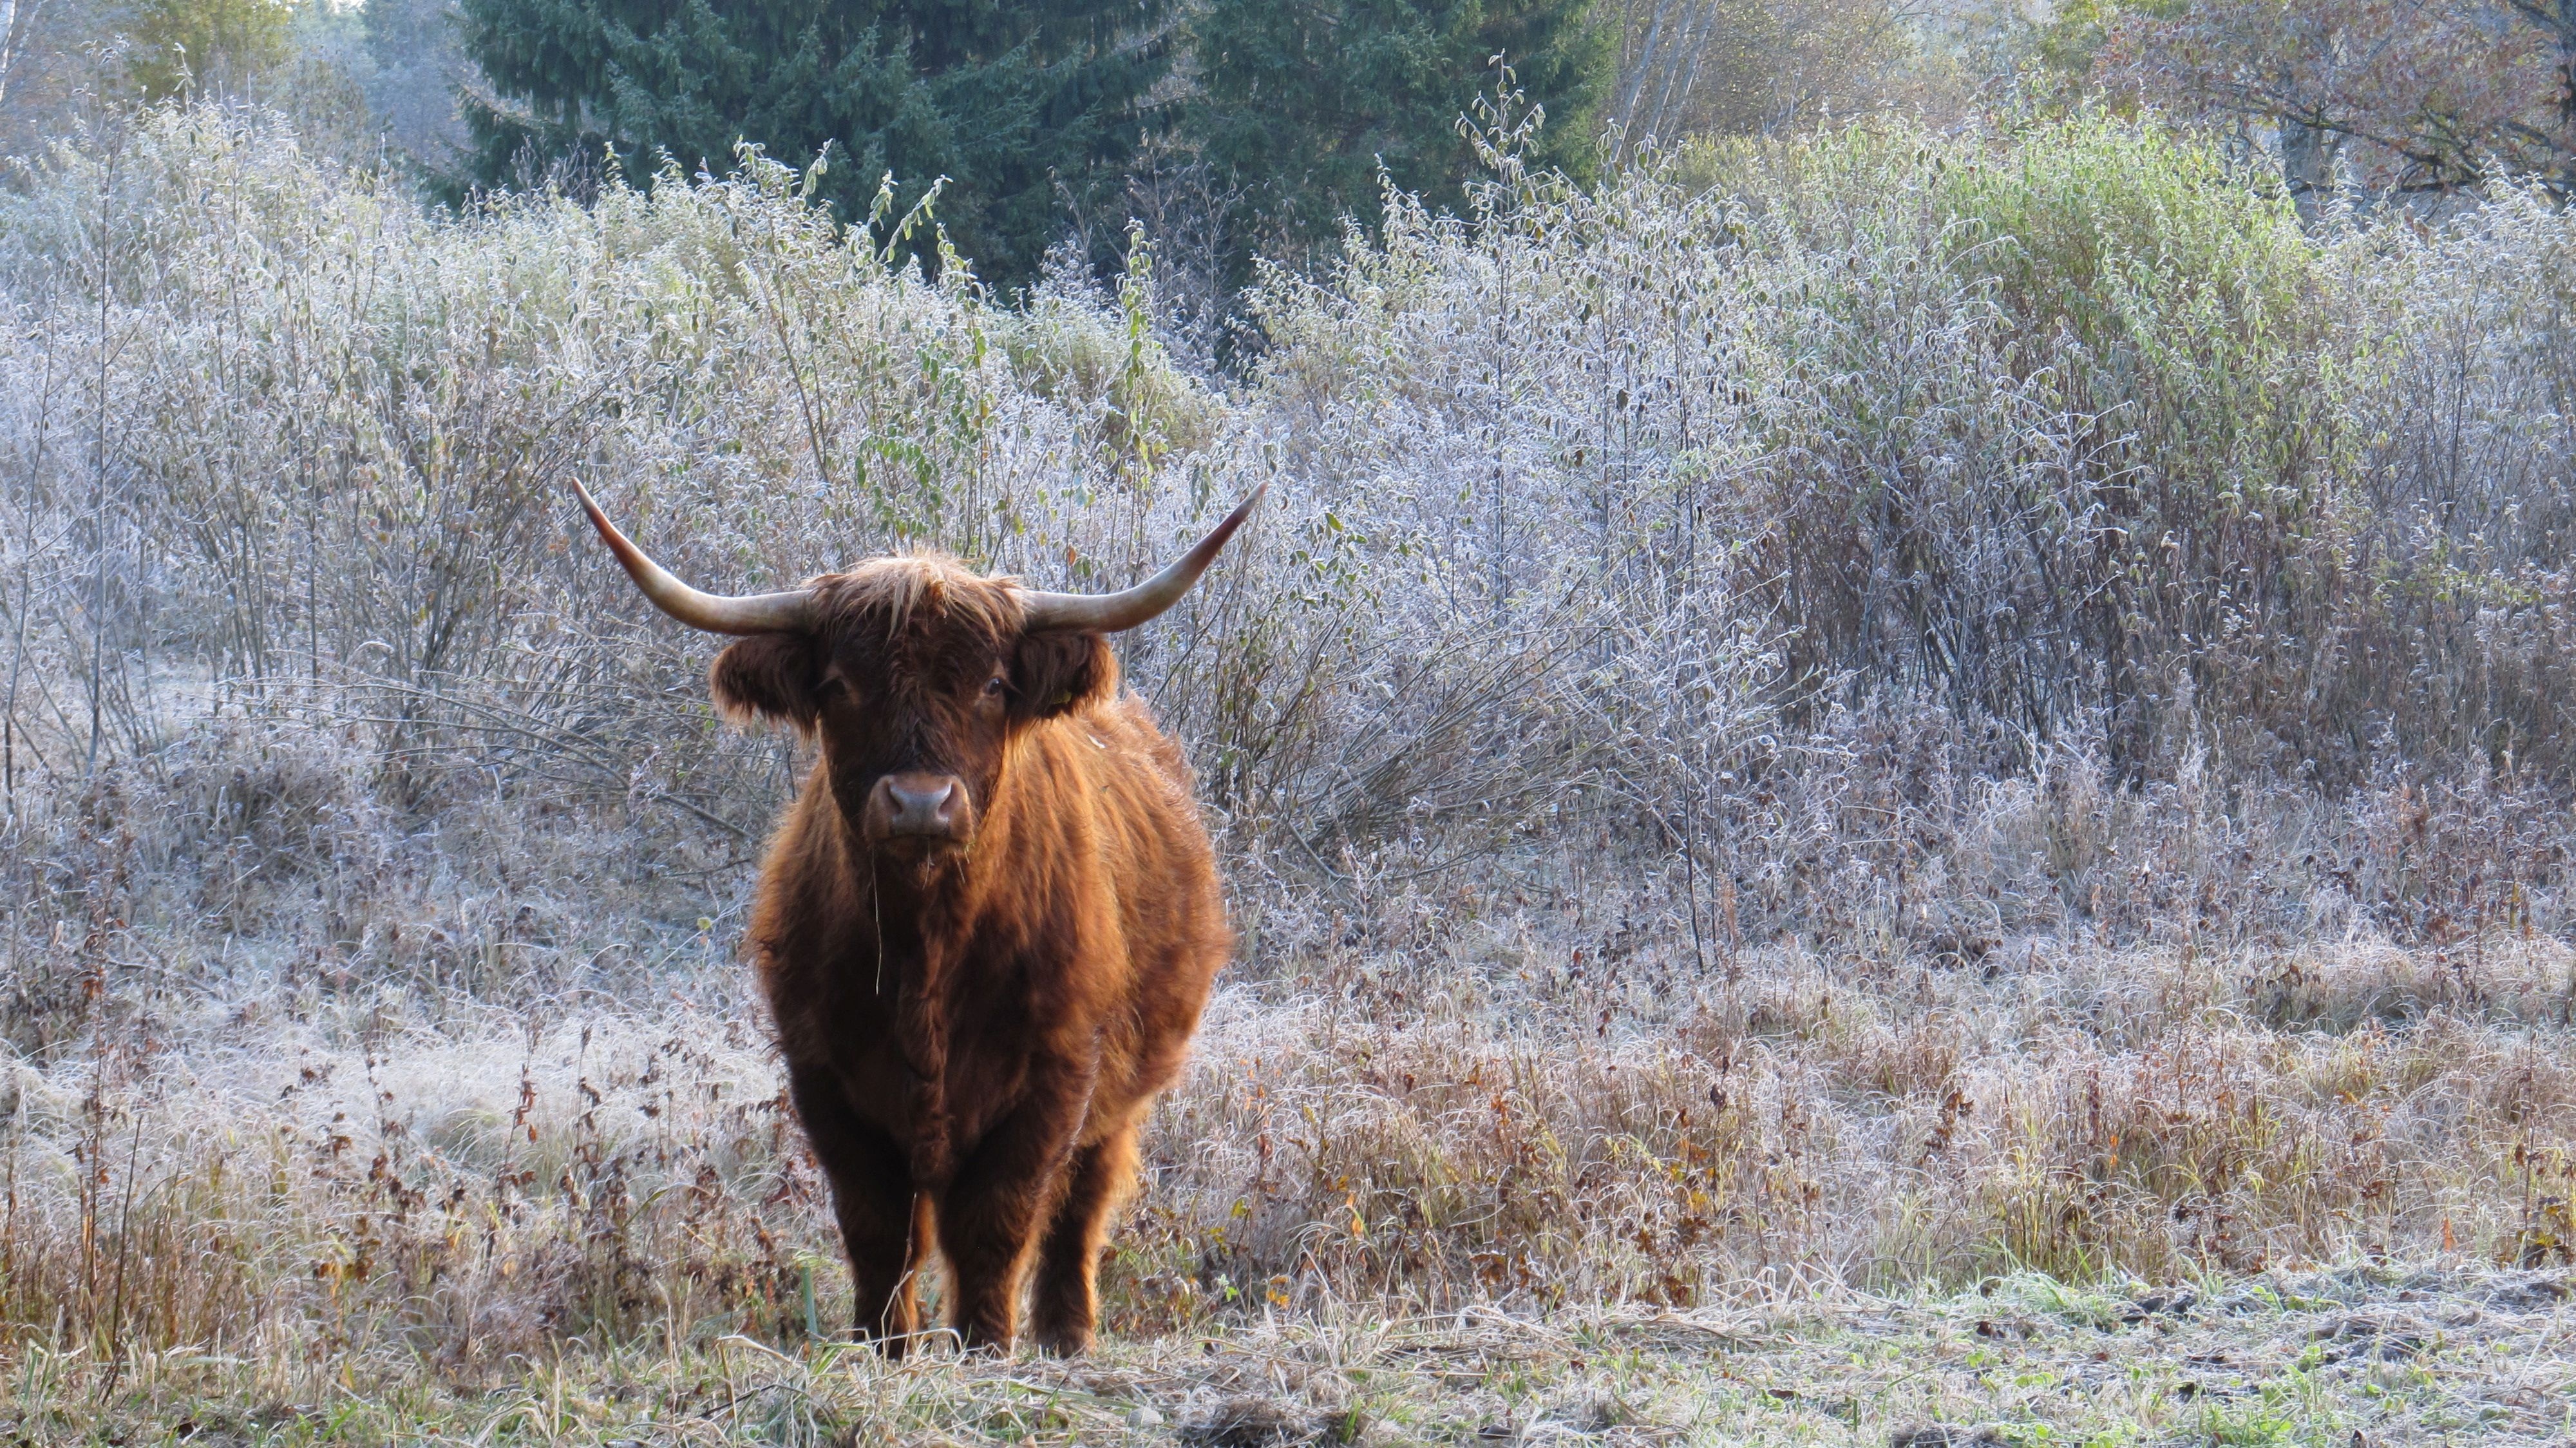
landscape, grass, meadow, prairie, wildlife, horn, pasture, grazing, mammal, highland, national park, fauna, bull, grassland, animals, bison, ox, rural area, cattle like mammal, ecoregion, cow goat family, texas longhorn, terrestrial animal, grazing animal, scottish cattle